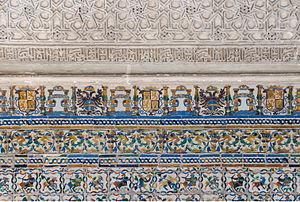
Décor mudéjar et plateresque, frises de faïences armoriées, salle à manger d'extérieur (tonnelle) de Charles Quint, jardins de l'Alcazar, Seville, Espagne